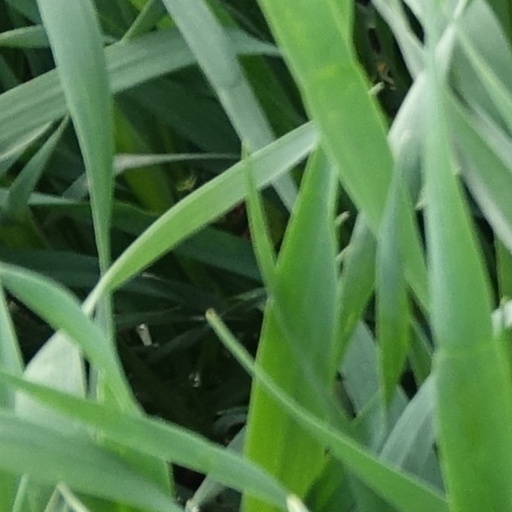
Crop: wheat